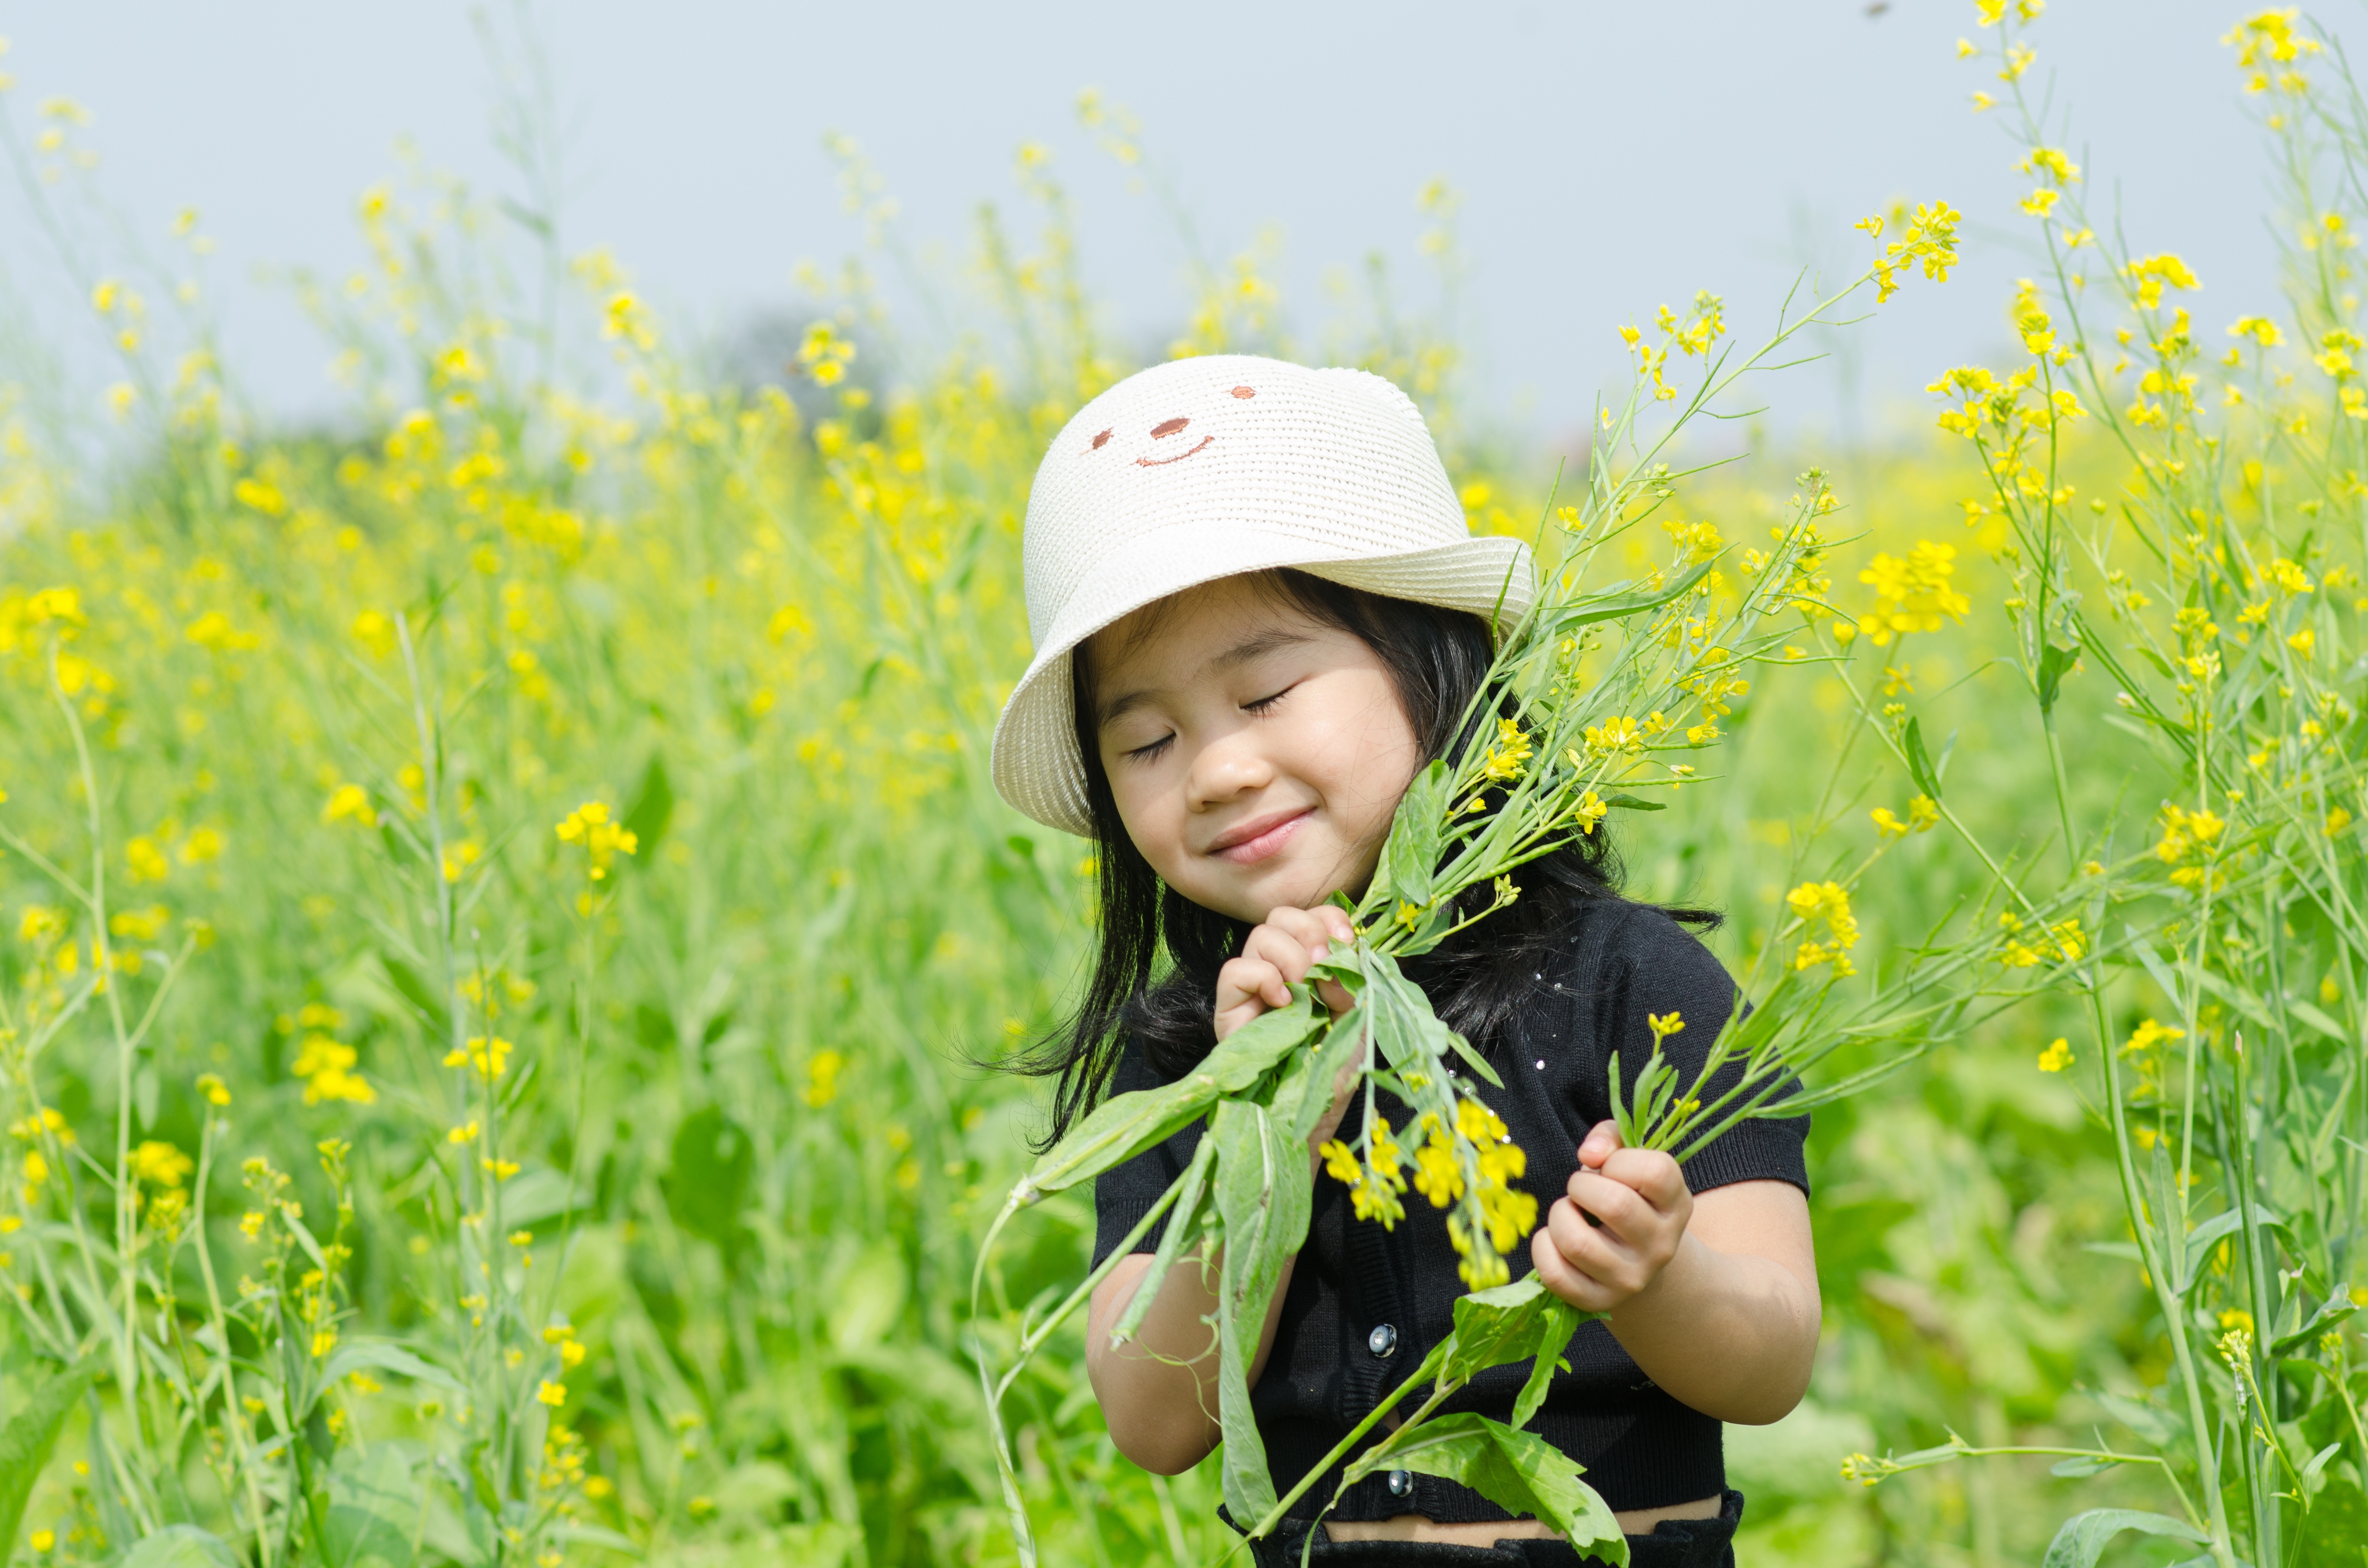
nature, grass, plant, girl, field, meadow, flower, young, food, produce, crop, child, yellow, agriculture, wildflower, innocent, toddler, little, please, brassica, flowering plant, grass family, land plant, flower reform